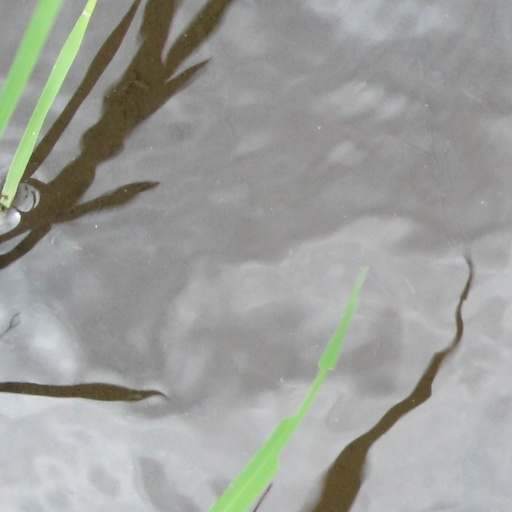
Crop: rice